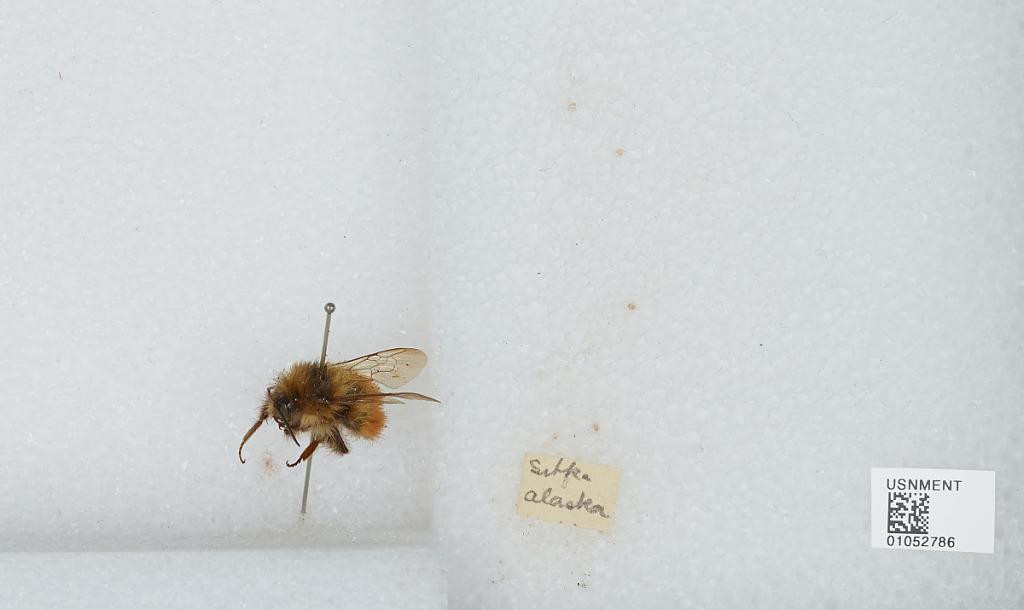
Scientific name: Bombus sp.
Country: United States
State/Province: Alaska
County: Sitka
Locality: Sitka
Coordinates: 57.0517, -135.339